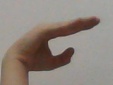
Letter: jeem